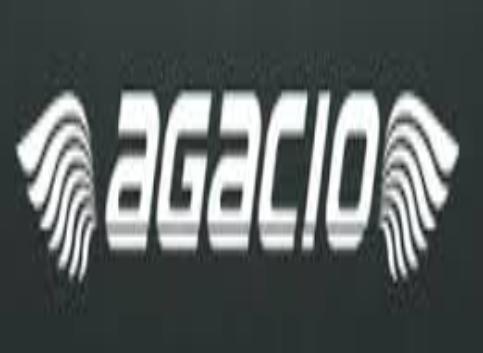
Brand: Agacio
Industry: Clothes